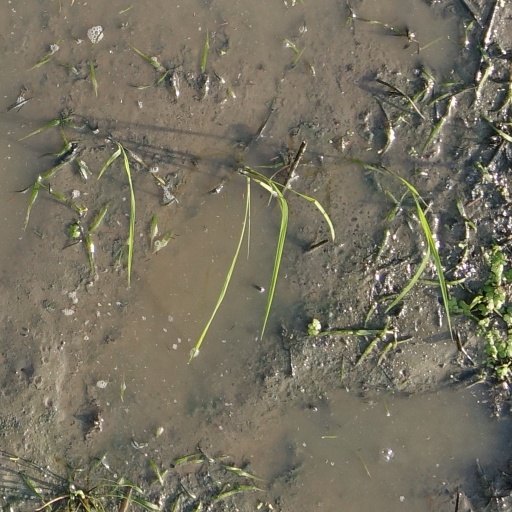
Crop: rice